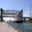
Label: bridge